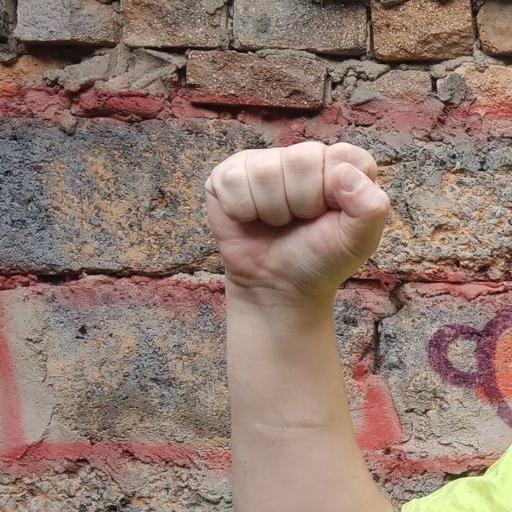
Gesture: fist